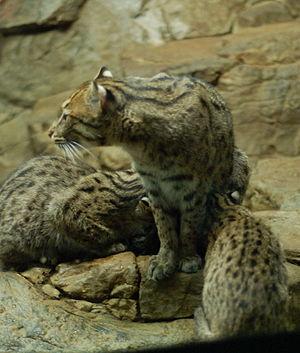
Femelle Chat pécheur (Prionailurus viverrinus) et ses petits au zoo de Cincinnati
Le Chat viverrin, aussi appelé Chat pêcheur, est une espèce de félins. Félin de taille moyenne au dimorphisme sexuel marqué, le Chat pêcheur est adapté pour la chasse en milieu aquatique avec son corps ramassé, sa queue petite et épaisse, son crâne allongé aux petites oreilles implantées en arrière de la tête, ses pattes palmées aux griffes semi-rétractiles.